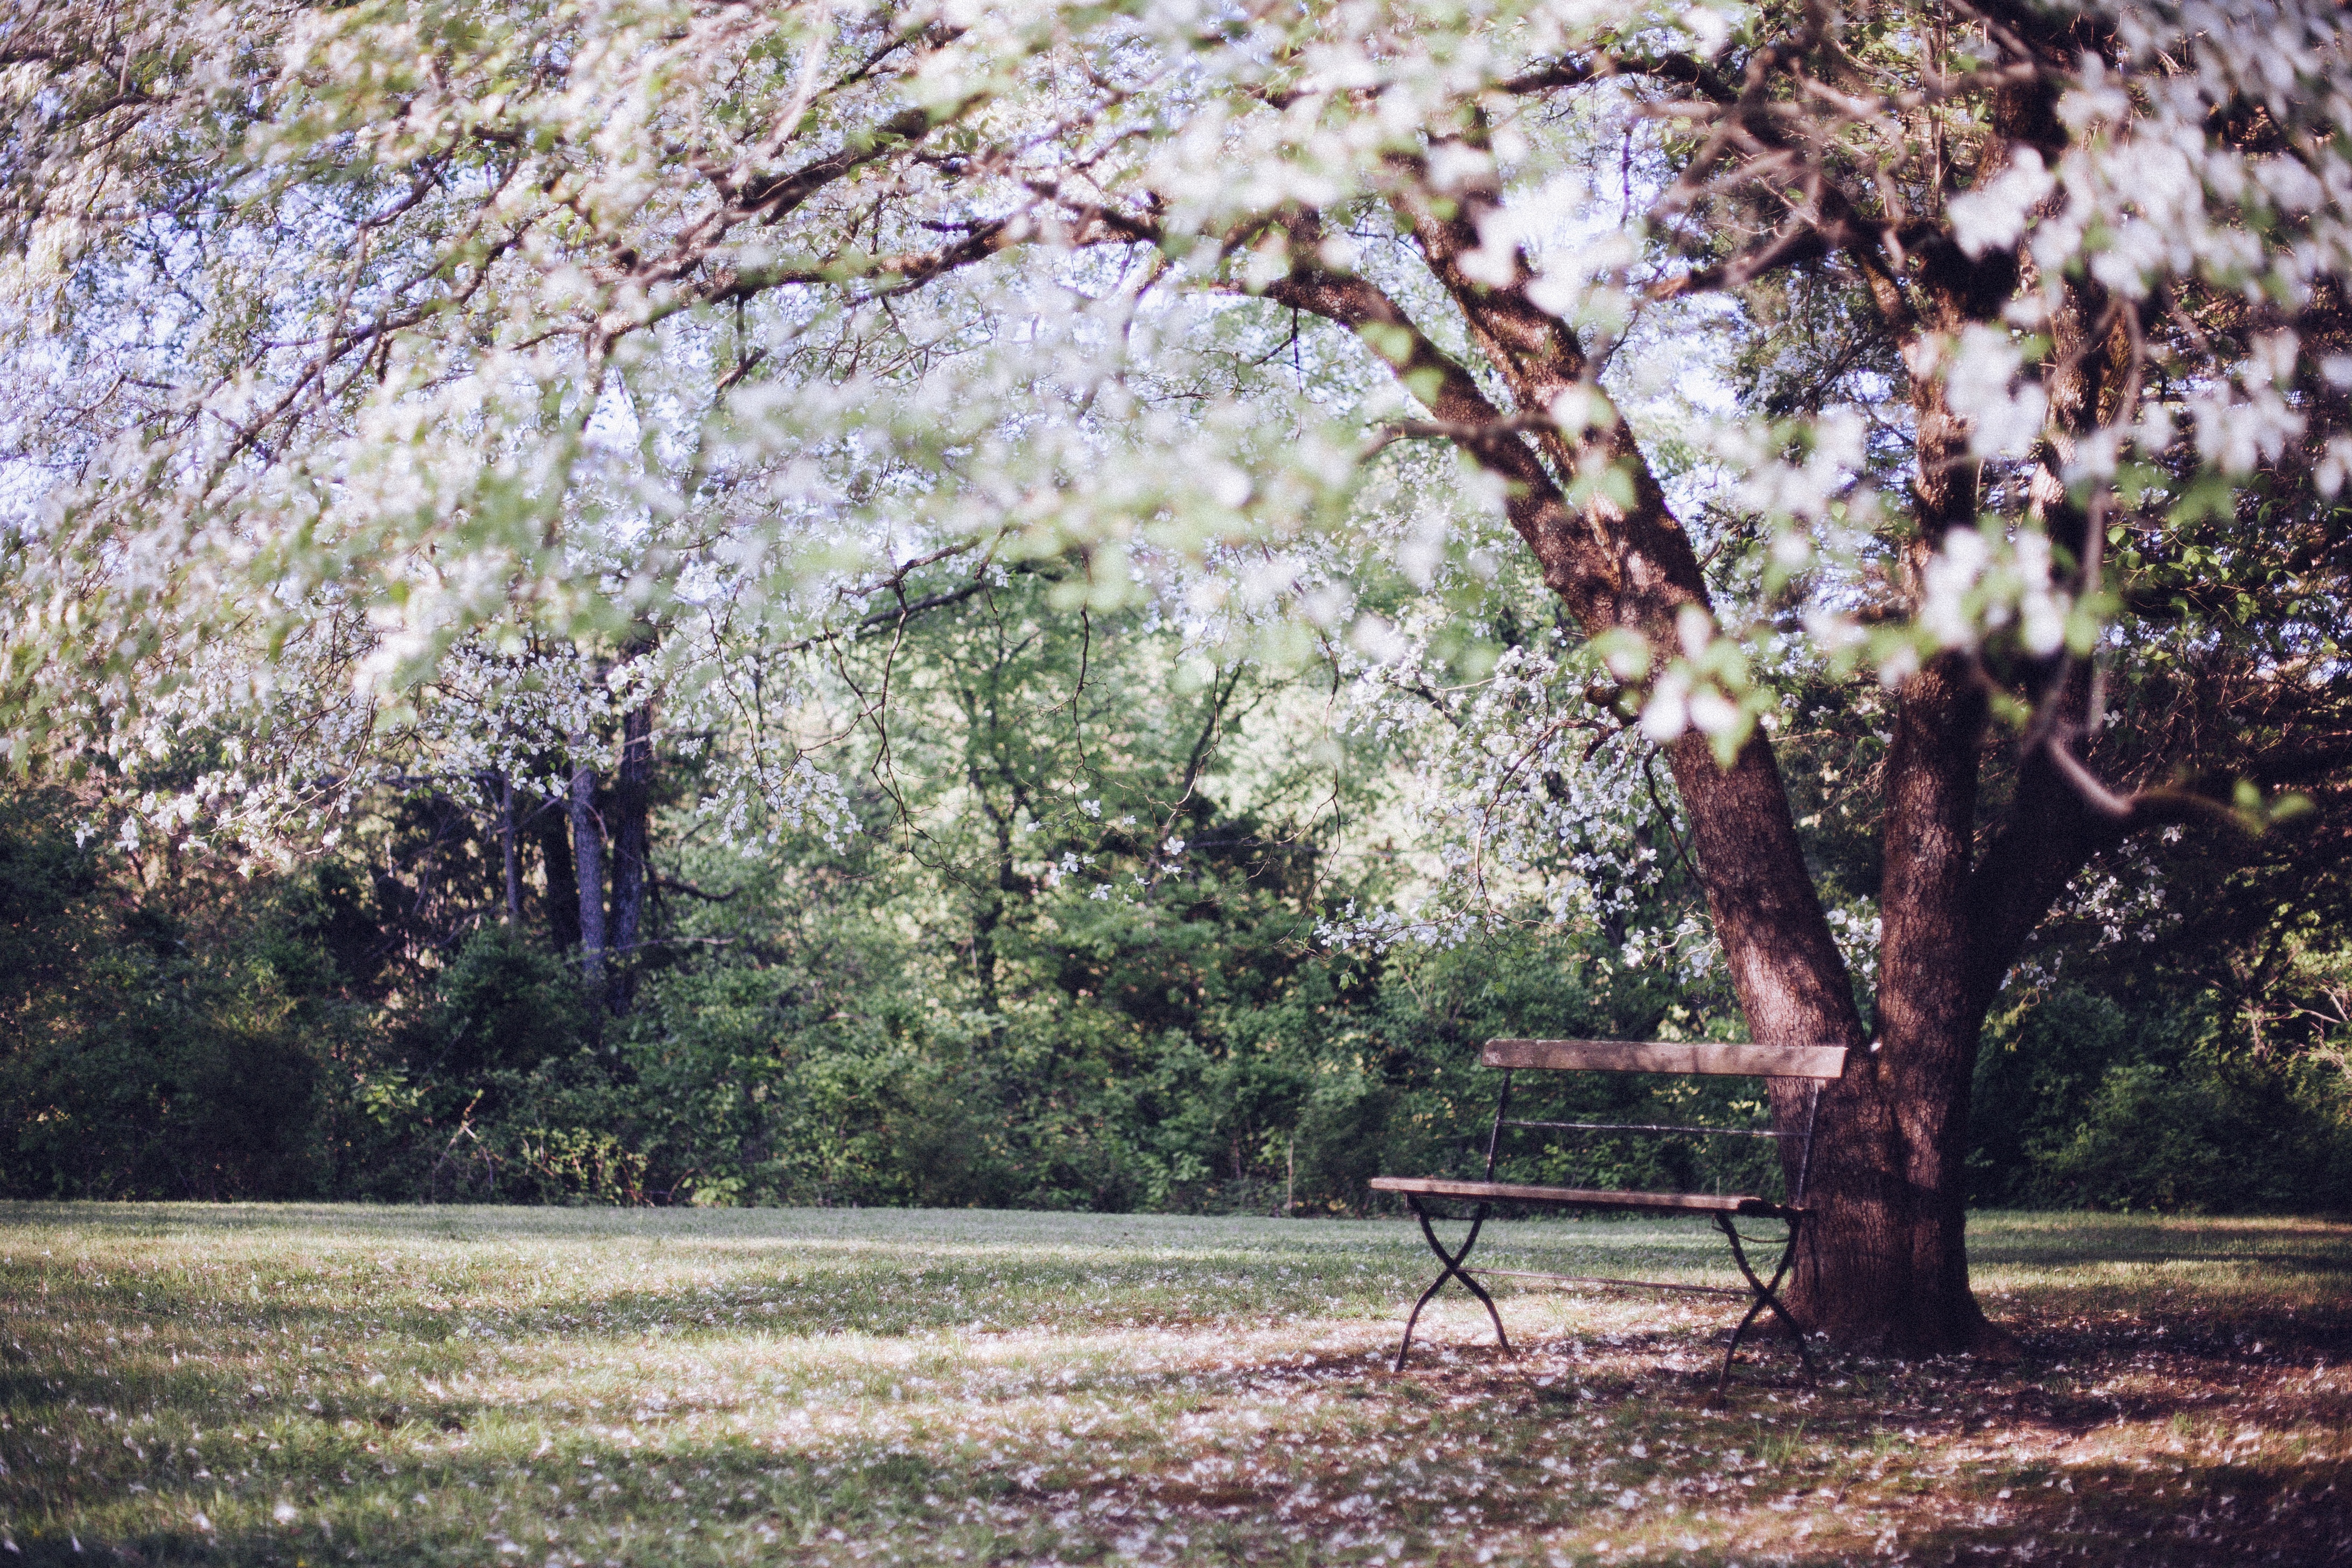
tree, branch, blossom, plant, bench, leaf, flower, spring, tranquil, peaceful, autumn, park, calm, botany, flora, season, cherry blossom, park bench, relaxing, woodland, resting, flowering tree, woody plant